Sun of Unclouded Righteousness

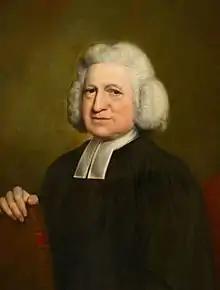
Charles Wesley

"Sun of Unclouded Righteousness" is a little-known 1758 Christian hymn written by Charles Wesley, the brother of John Wesley, the founder of Methodism. It was written as an intercessory hymn praying for the salvation of Muslims and calls for their conversion to Christianity. It had fallen out of use by around 1880.